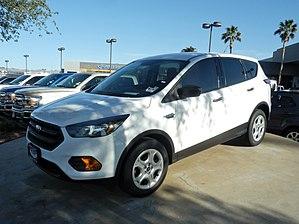
Le Ford Escape est un véhicule de type SUV du constructeur automobile américain Ford vendu depuis 2000. Il est vendu en Europe sous le nom de Ford Kuga depuis 2008.
Le Ford Escape est un véhicule de type SUV du constructeur automobile américain Ford vendu depuis 2000. Il est vendu en Europe sous le nom de Ford Kuga depuis 2008.